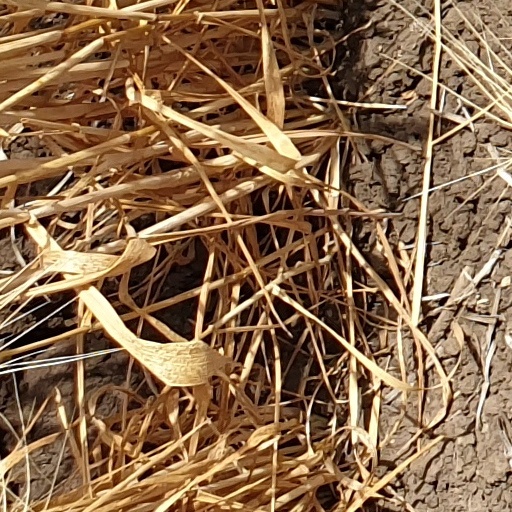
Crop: wheat